French frigate Vénus (1780)

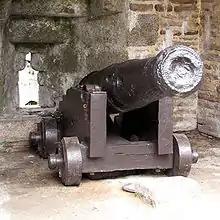
Gun of the "Vénus", on display in Concarneau

Vénus was a 32-gun frigate of the French Navy, lead ship of her class.